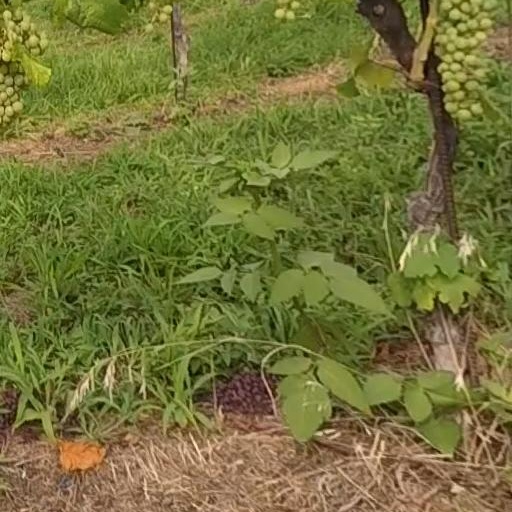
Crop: grape